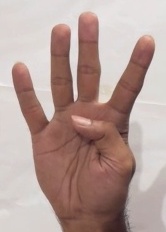
ASL sign: 4